Elmstone Hardwicke

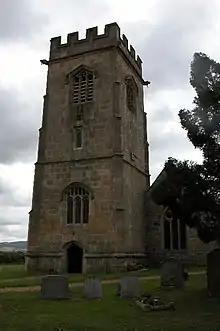
St Mary Magdelene Church, Elmstone Hardwicke

Elmstone Hardwicke is a village and sizeable parish north-west of Cheltenham in Gloucestershire, England.